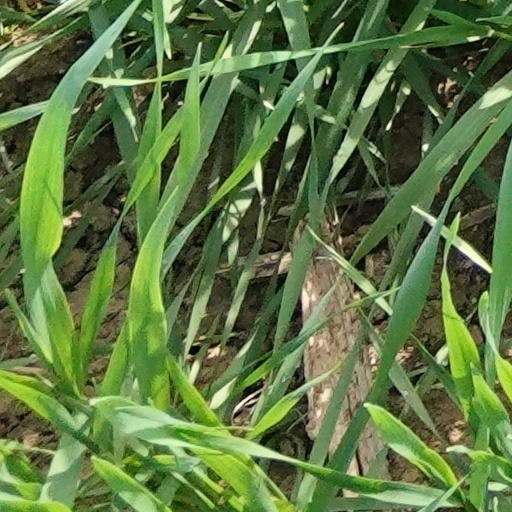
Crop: wheat